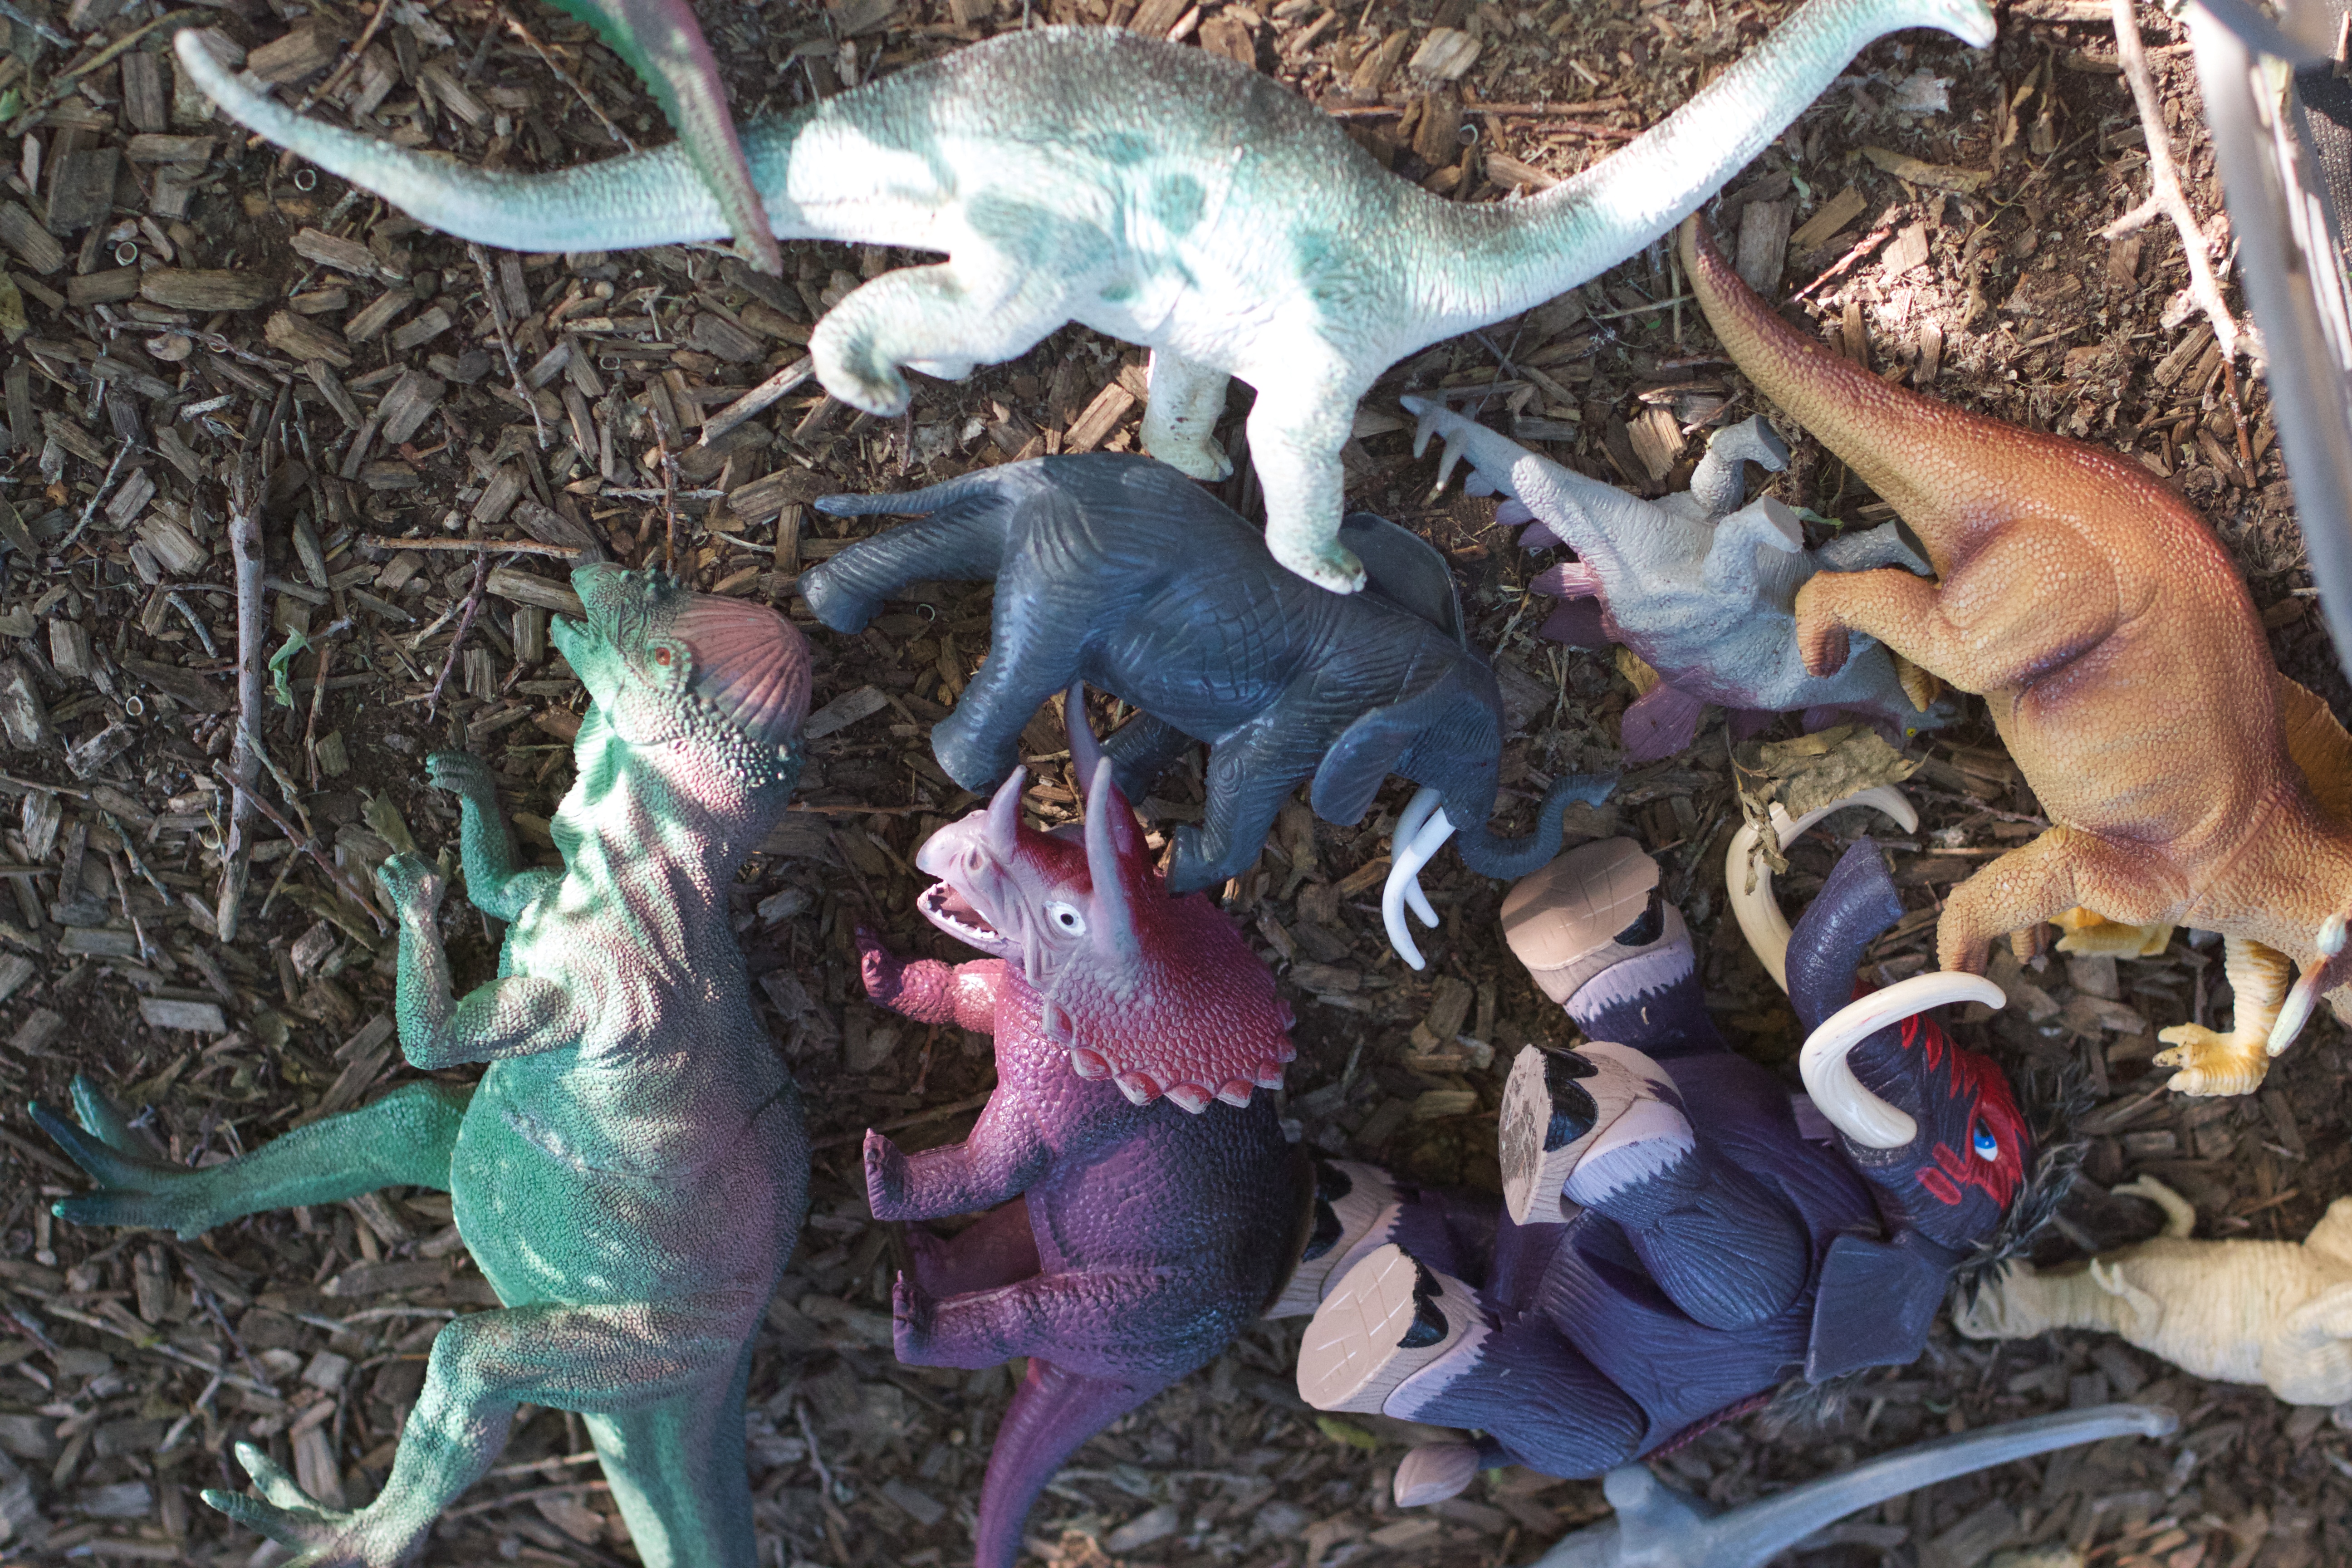
dragon, dinosaur, mythology, fictional character, velociraptor